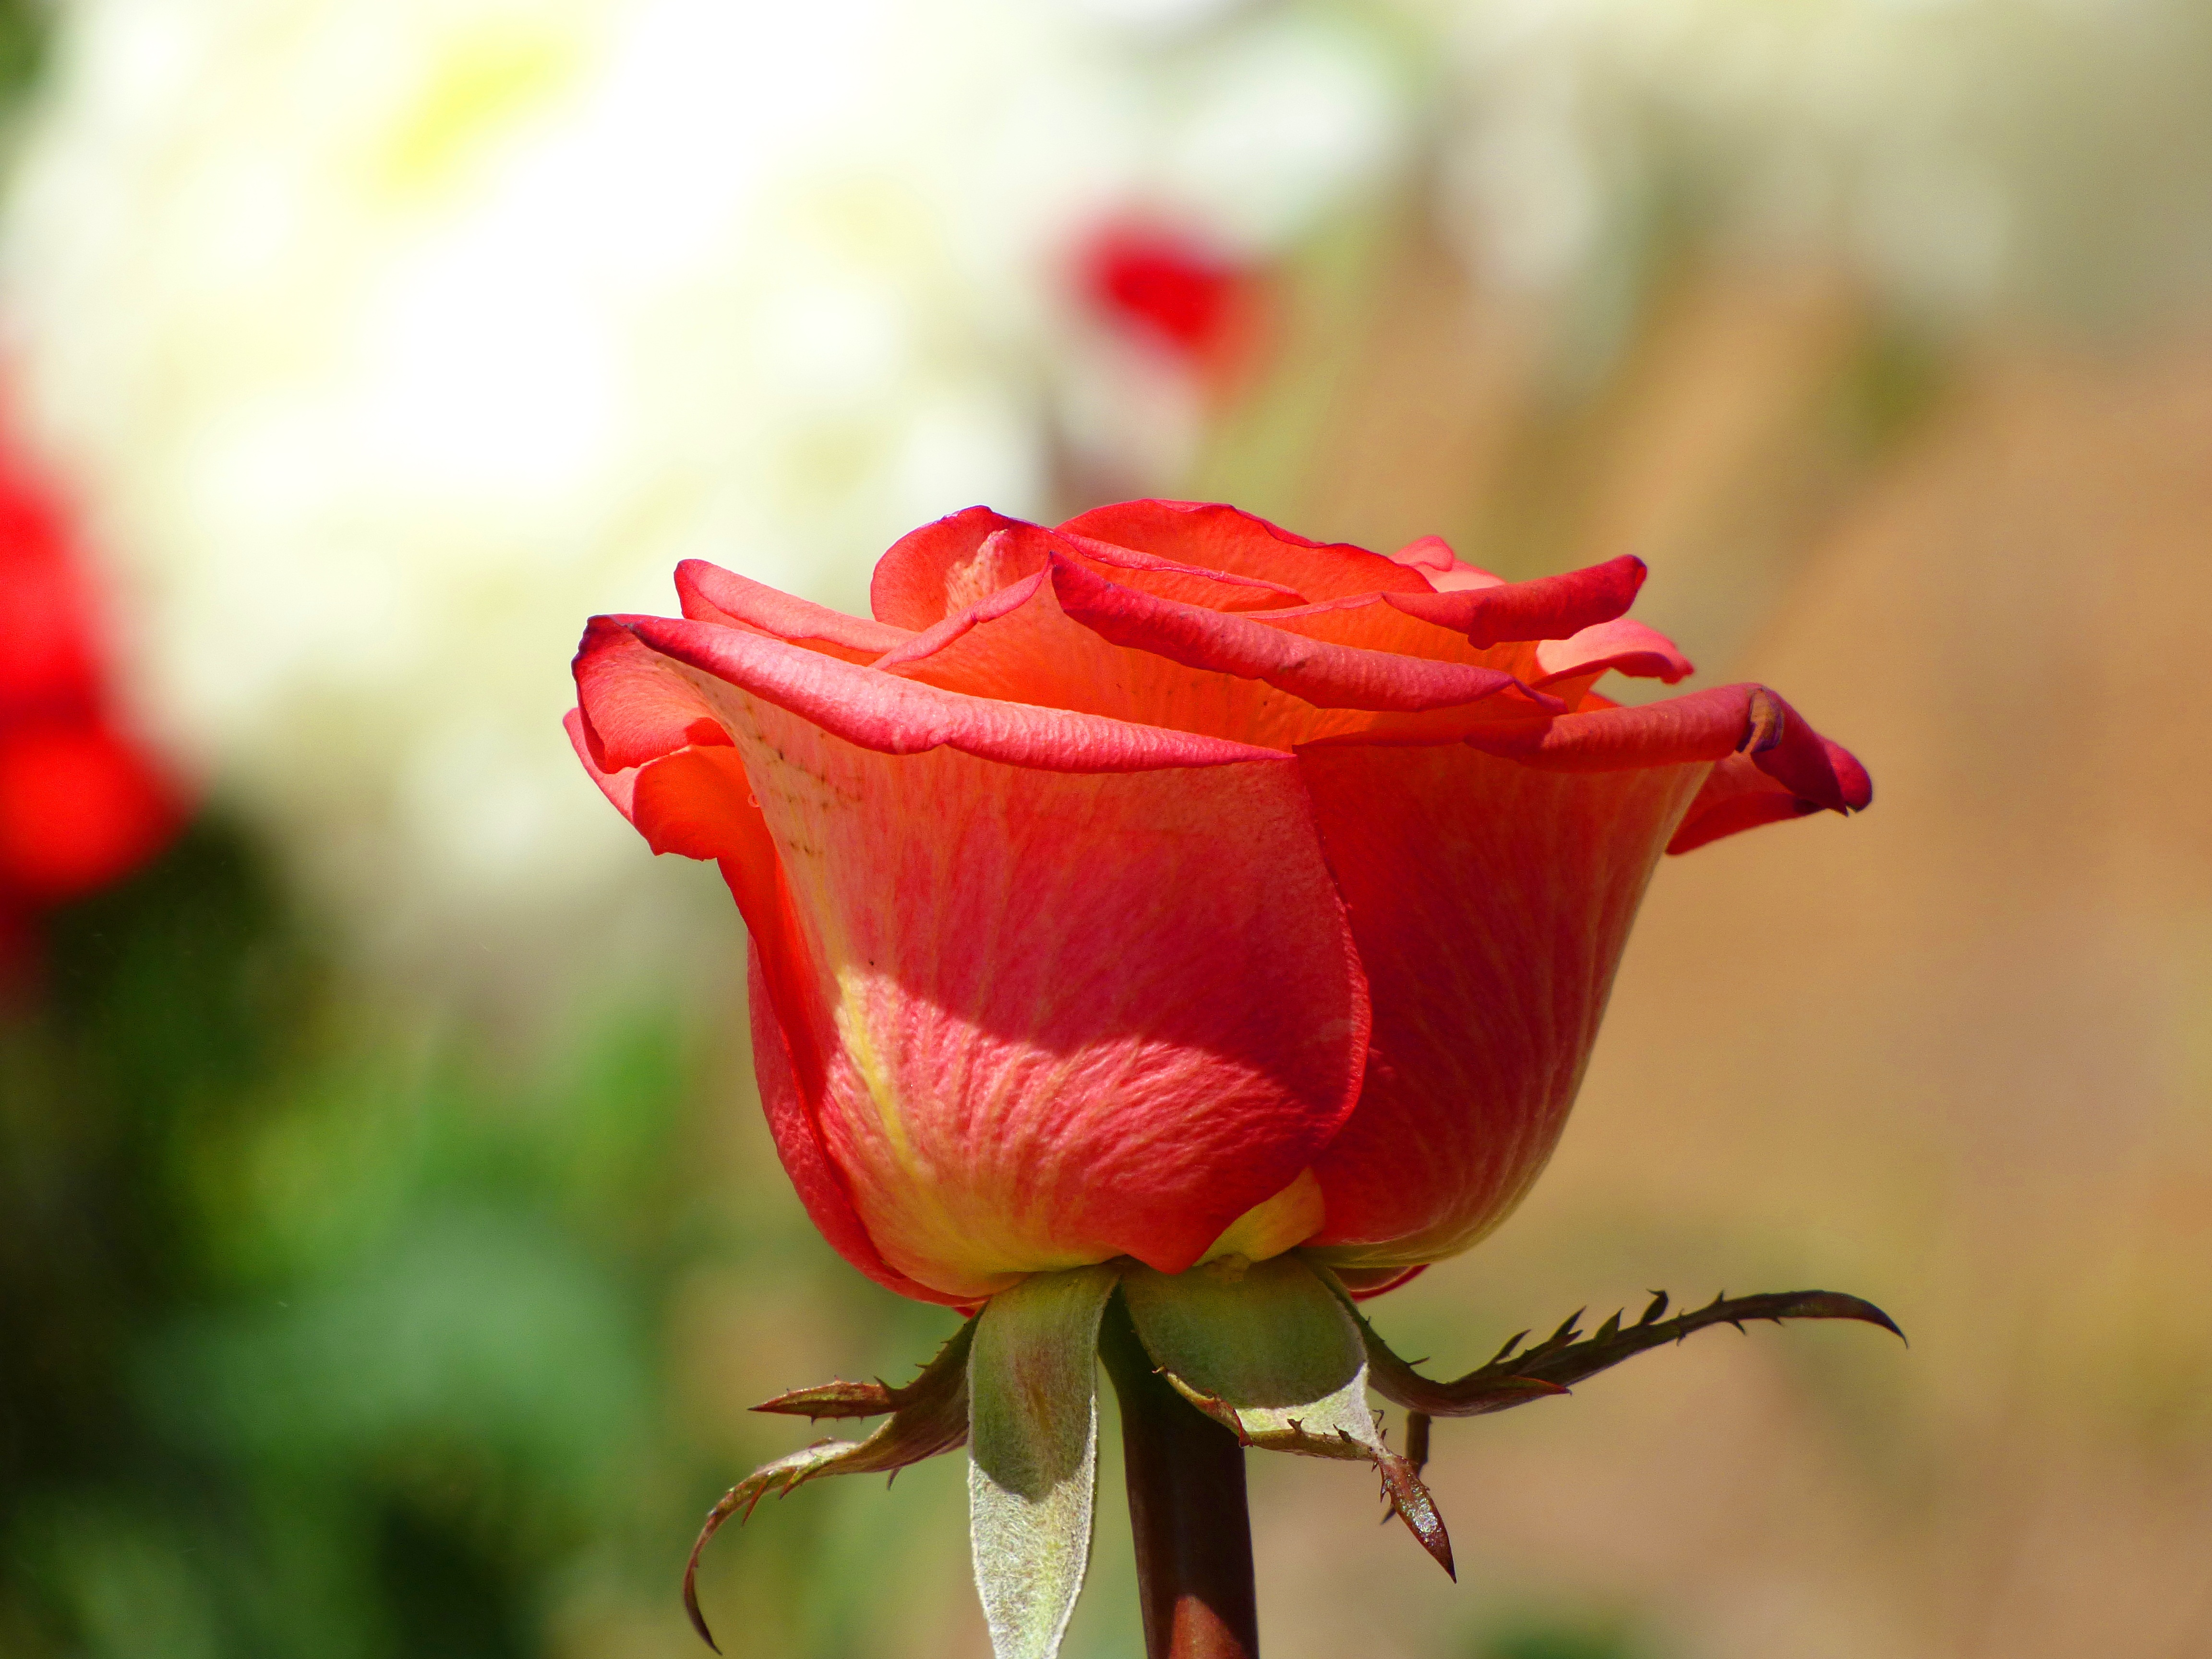
nature, plant, flower, petal, rose, red, pink, flora, red rose, flowers, close up, petals, rosa, wallpaper, beauty, bud, macro photography, flowering plant, garden roses, rose family, plant stem, land plant